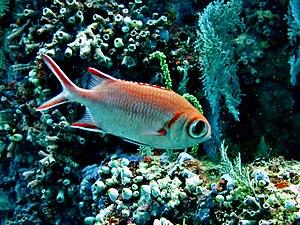
Un poisson-soldat de Berndt (Myripristis berndti) aux Maldives (atoll de Baa).
L'atoll de Baa est un archipel circulaire des Maldives situé dans la division administrative du même nom, et comprenant géographiquement la moitié sud de l'atoll Maalhosmadulu.